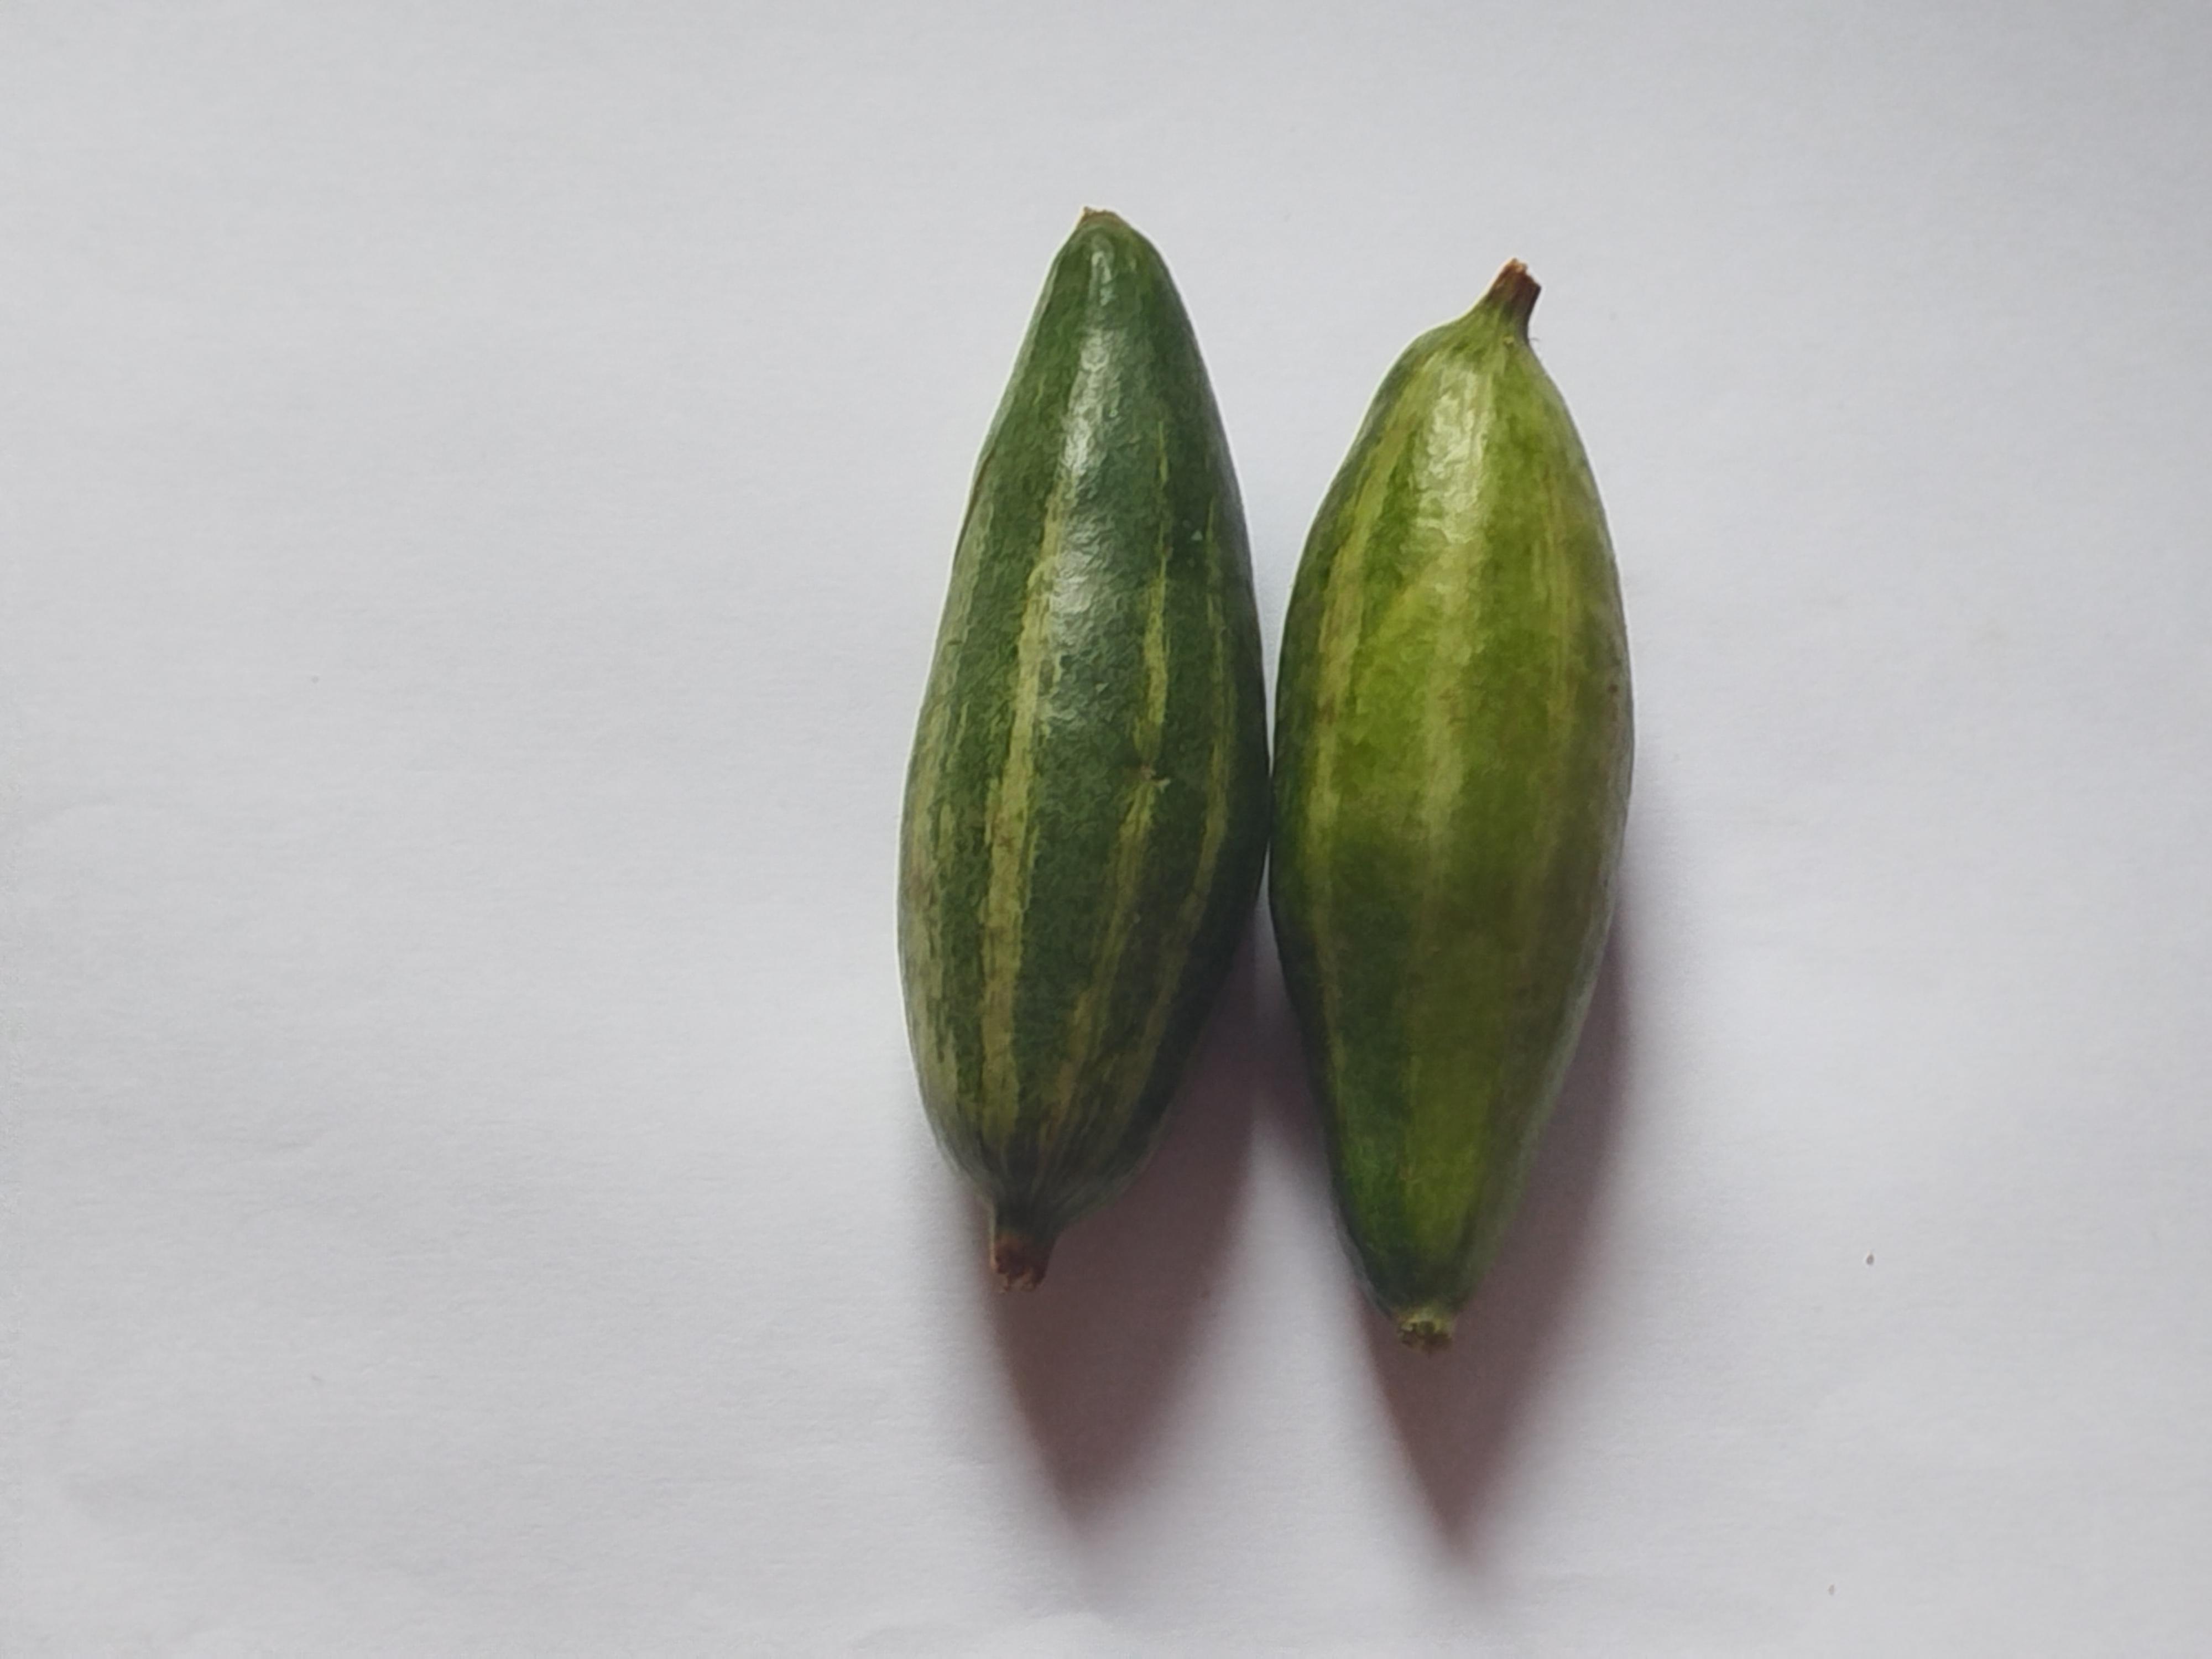
Label: Pointed gourd